Jayne Mansfield

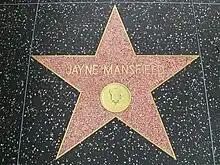
Jayne Mansfield's star on the Hollywood Walk of Fame

Mansfield adopted pink as her color in 1954, and was associated with it for the rest of her career. Her original choice was purple, but she thought it too close to lavender, Kim Novak's signature color. "It must have been the right decision," she said, "because I got more column space from pink than Kim Novak ever did from lavender." In November 1957, shortly before their marriage, using money from an inheritance, Mansfield bought the 40-room Mediterranean-style mansion (formerly owned by Rudy Vallée) at 10100 Sunset Boulevard in the Holmby Hills section of Los Angeles. Mansfield had the house painted pink, with cupids surrounded by pink fluorescent lights, pink fur in the bathrooms, a pink heart-shaped bathtub, and a fountain spurting pink champagne; she then dubbed it the "Pink Palace". Hargitay (a plumber and carpenter before taking up bodybuilding) built the pink heart-shaped swimming pool. The year after reconstructing the "Pink Palace" as a "pink landmark", she began riding in a pink Cadillac Eldorado Biarritz convertible with tailfins, then the only pink Cadillac in Hollywood.